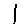
Label: 1